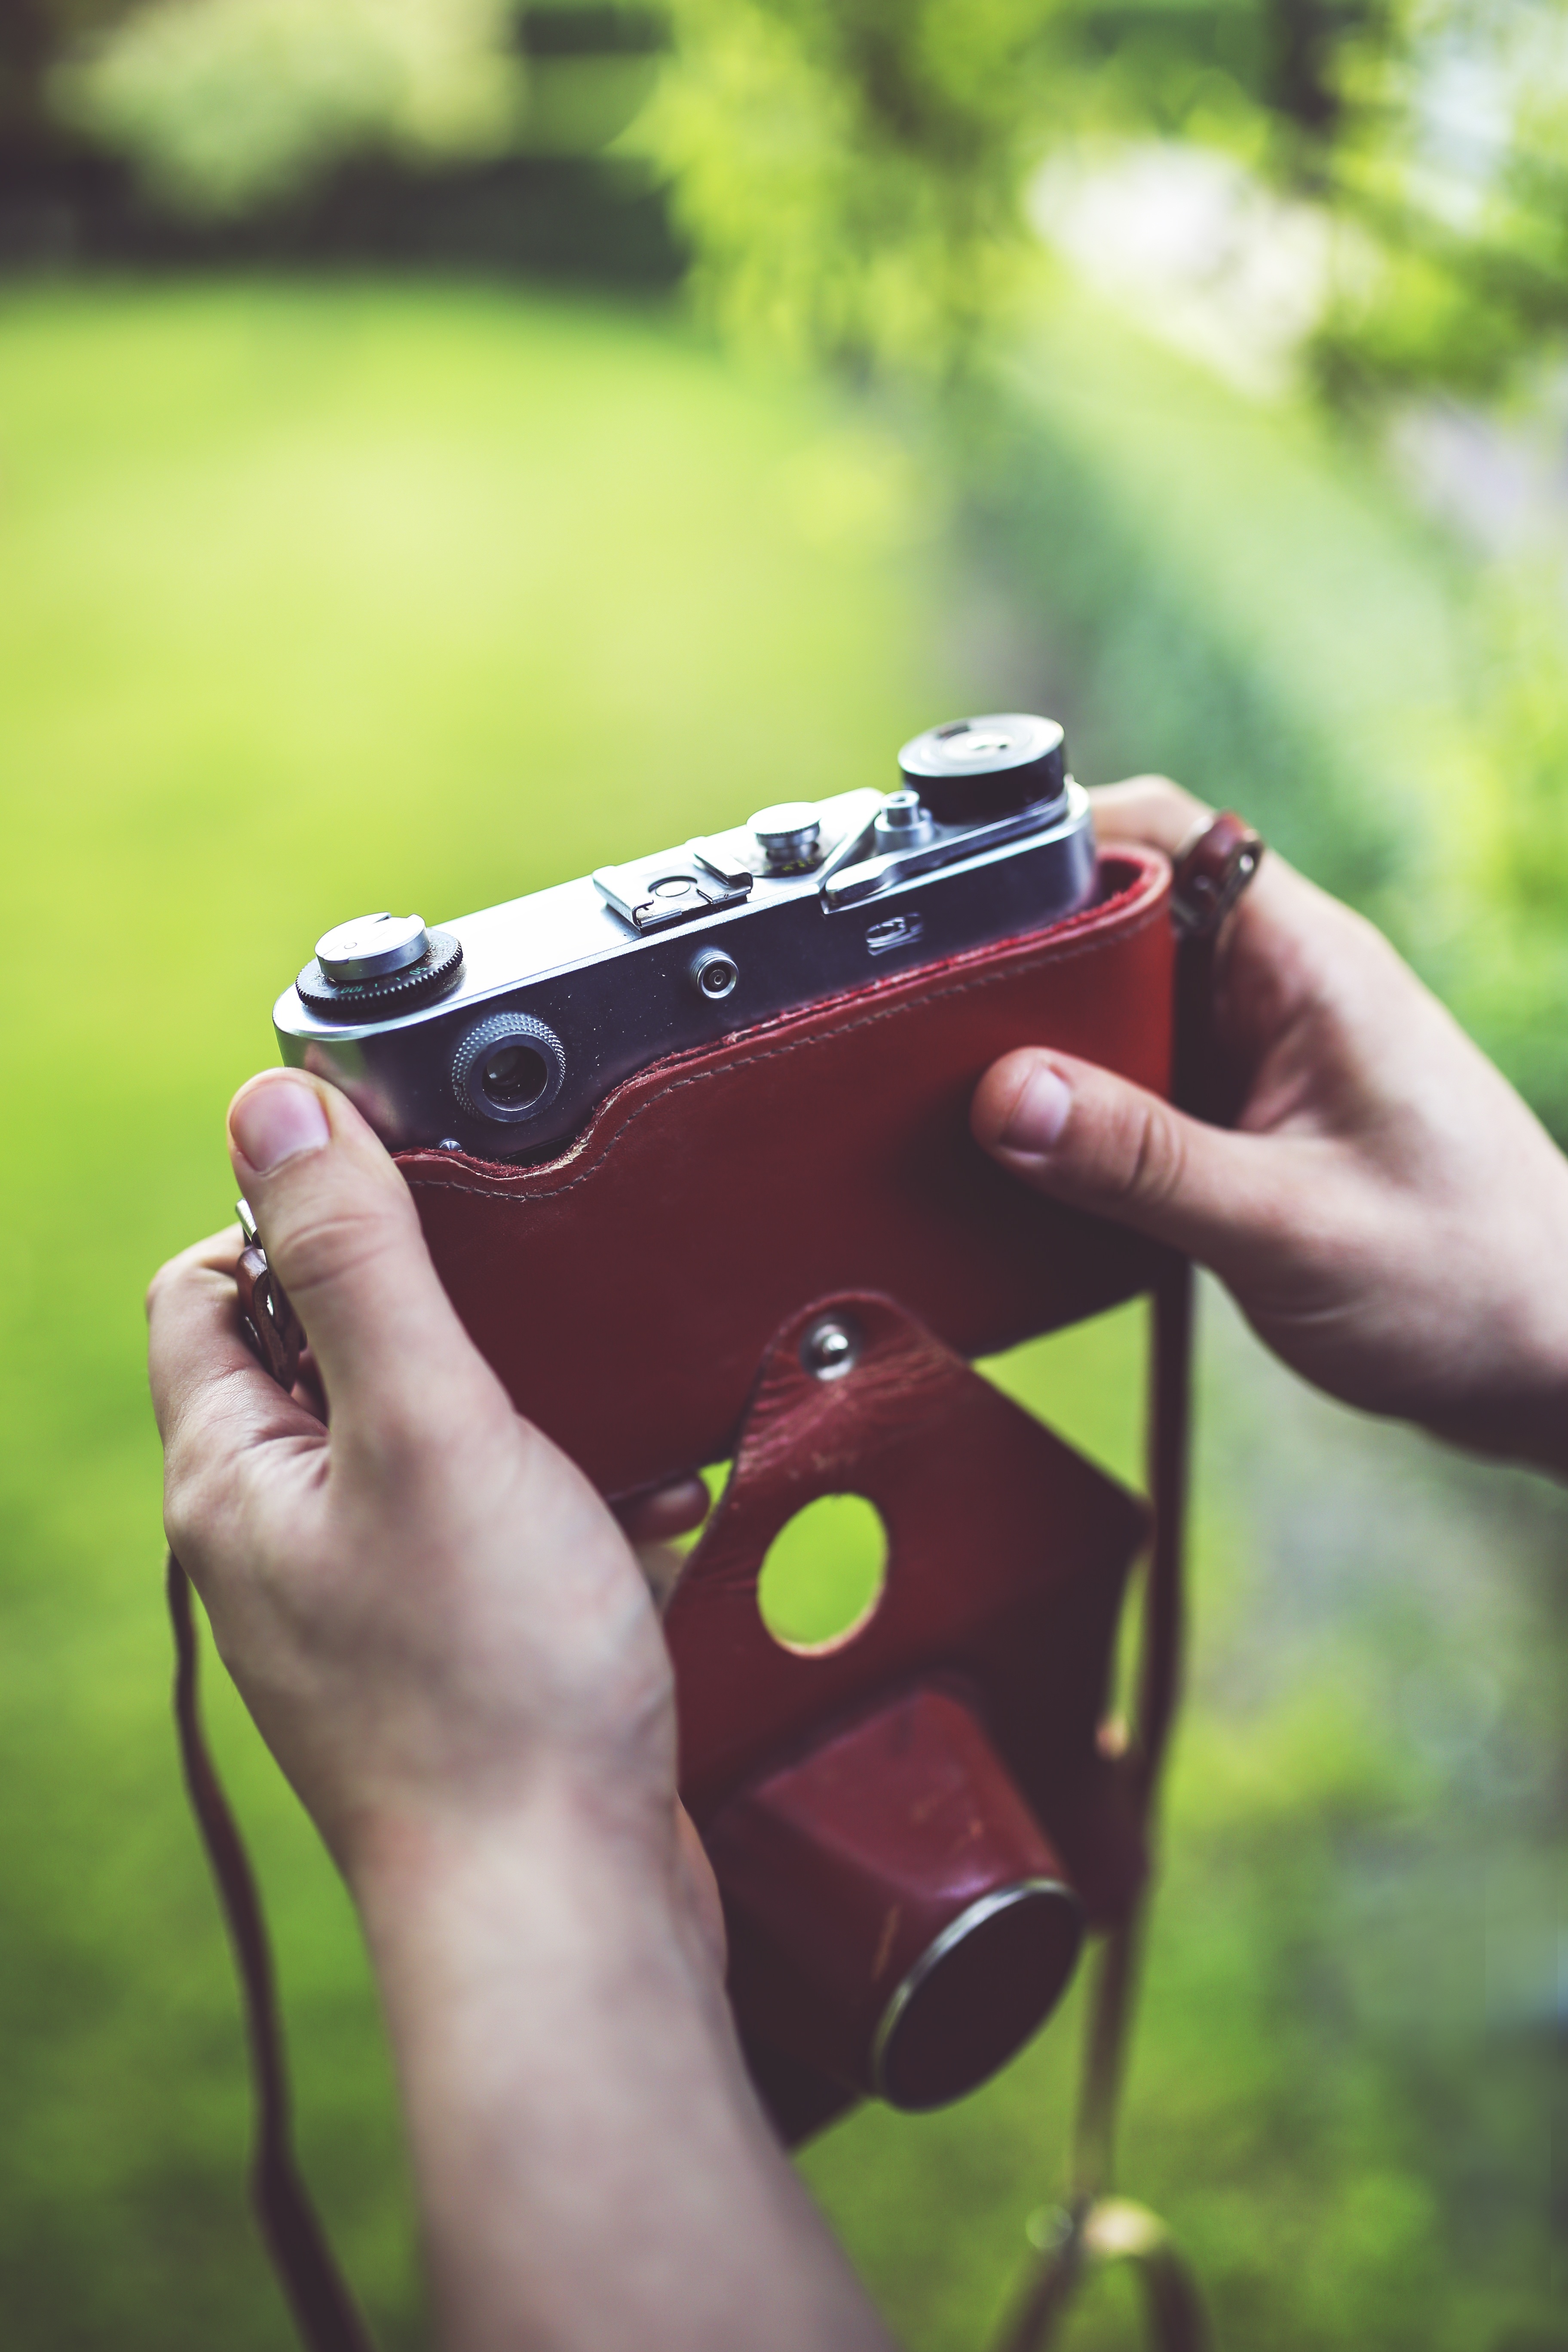
hand, grass, leather, camera, photography, vintage, retro, flower, old, analog, green, color, art, photograph, stylish, fed, macro photography, old fashioned, taking photos